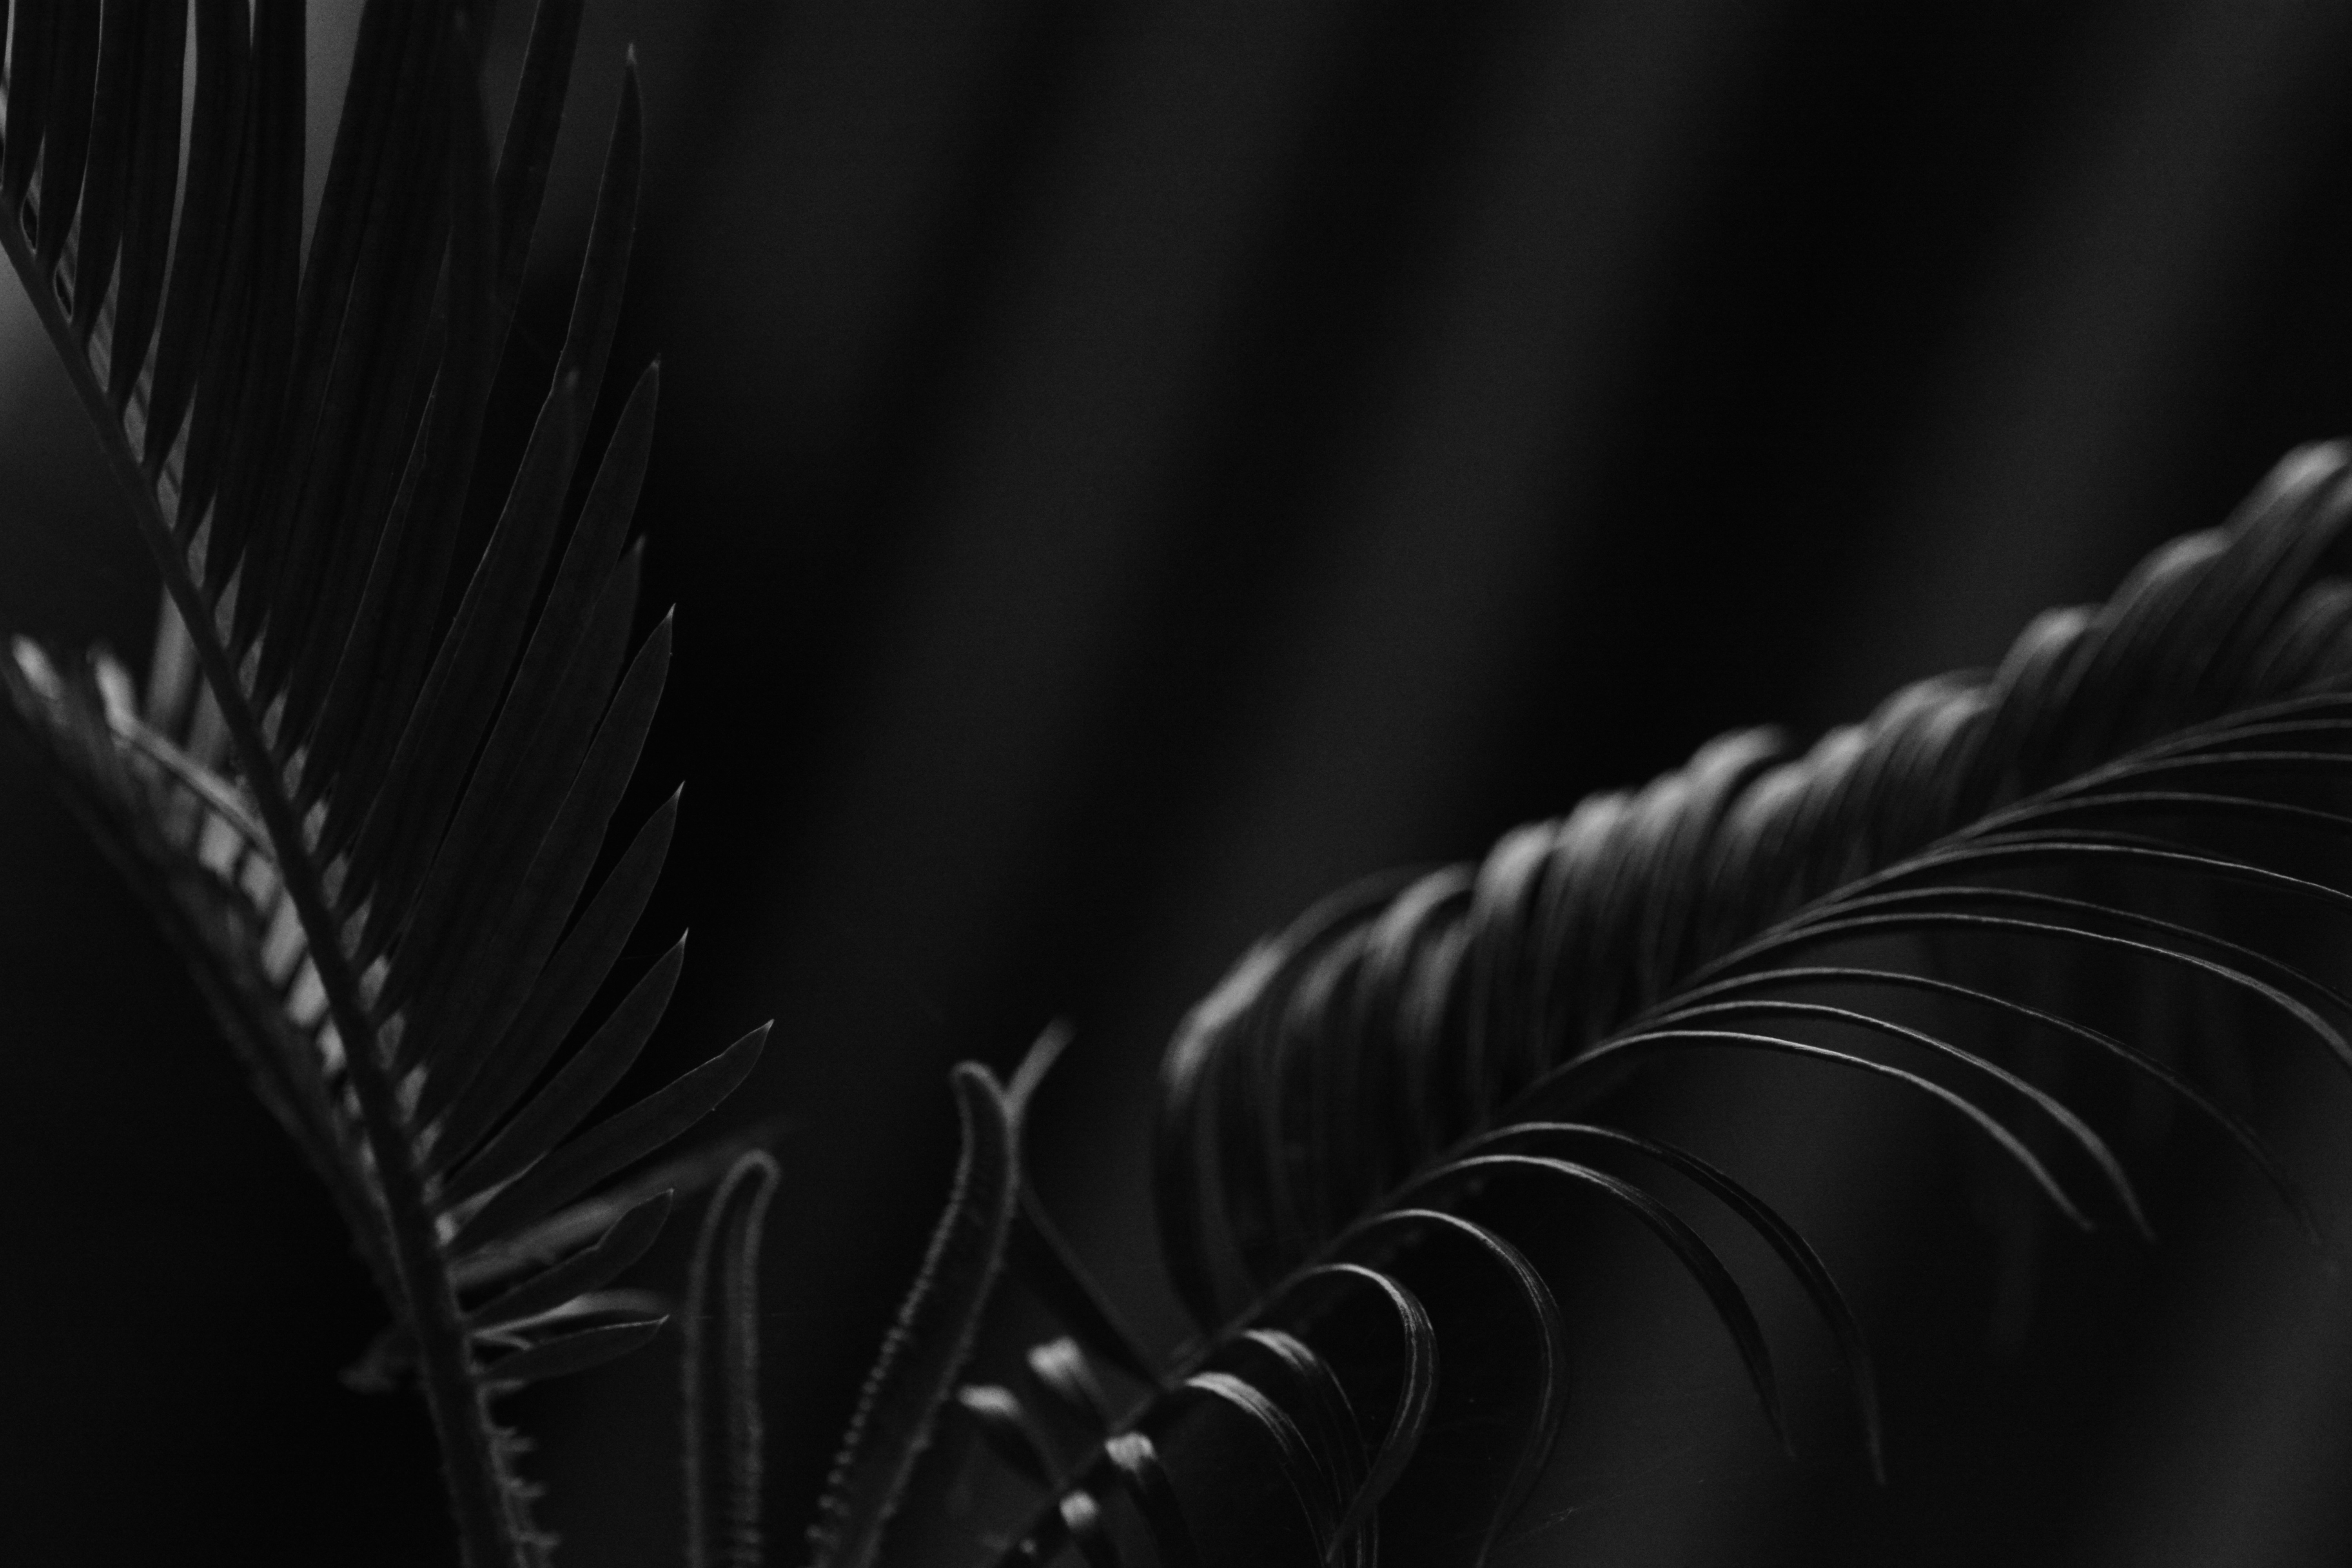
wing, light, black and white, photography, leaf, darkness, black, monochrome, material, close up, macro photography, monochrome photography, grass family